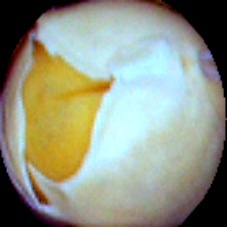
Label: Skin-damaged